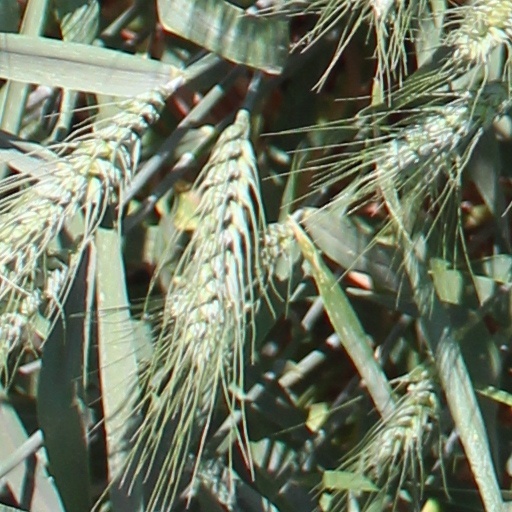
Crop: wheat